Plantation house

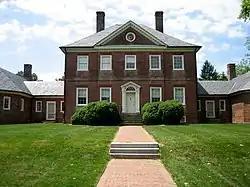
Montpelier near Laurel, Maryland, built 1783. A Georgian-style mansion with Palladian-inspired side wings.

In colonial Delaware, Georgia, Maryland, North Carolina, South Carolina, and Virginia, the earliest plantation houses tended to follow British-derived folk forms such as the hall and parlor house-type and central-passage house-type.